N.L. Peschier

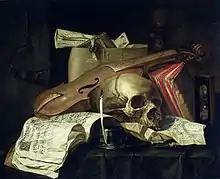
Vanitas with violin, book, skull, and pen

According to the RKD nothing more is known of him besides his signatures on dated paintings. He influenced David Bailly and is known for vanitas paintings in the manner of Vincent van der Vinne and Edwaert Collier.